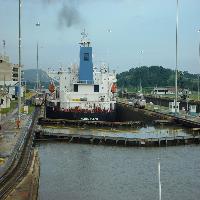
Weather: cloudy or overcast